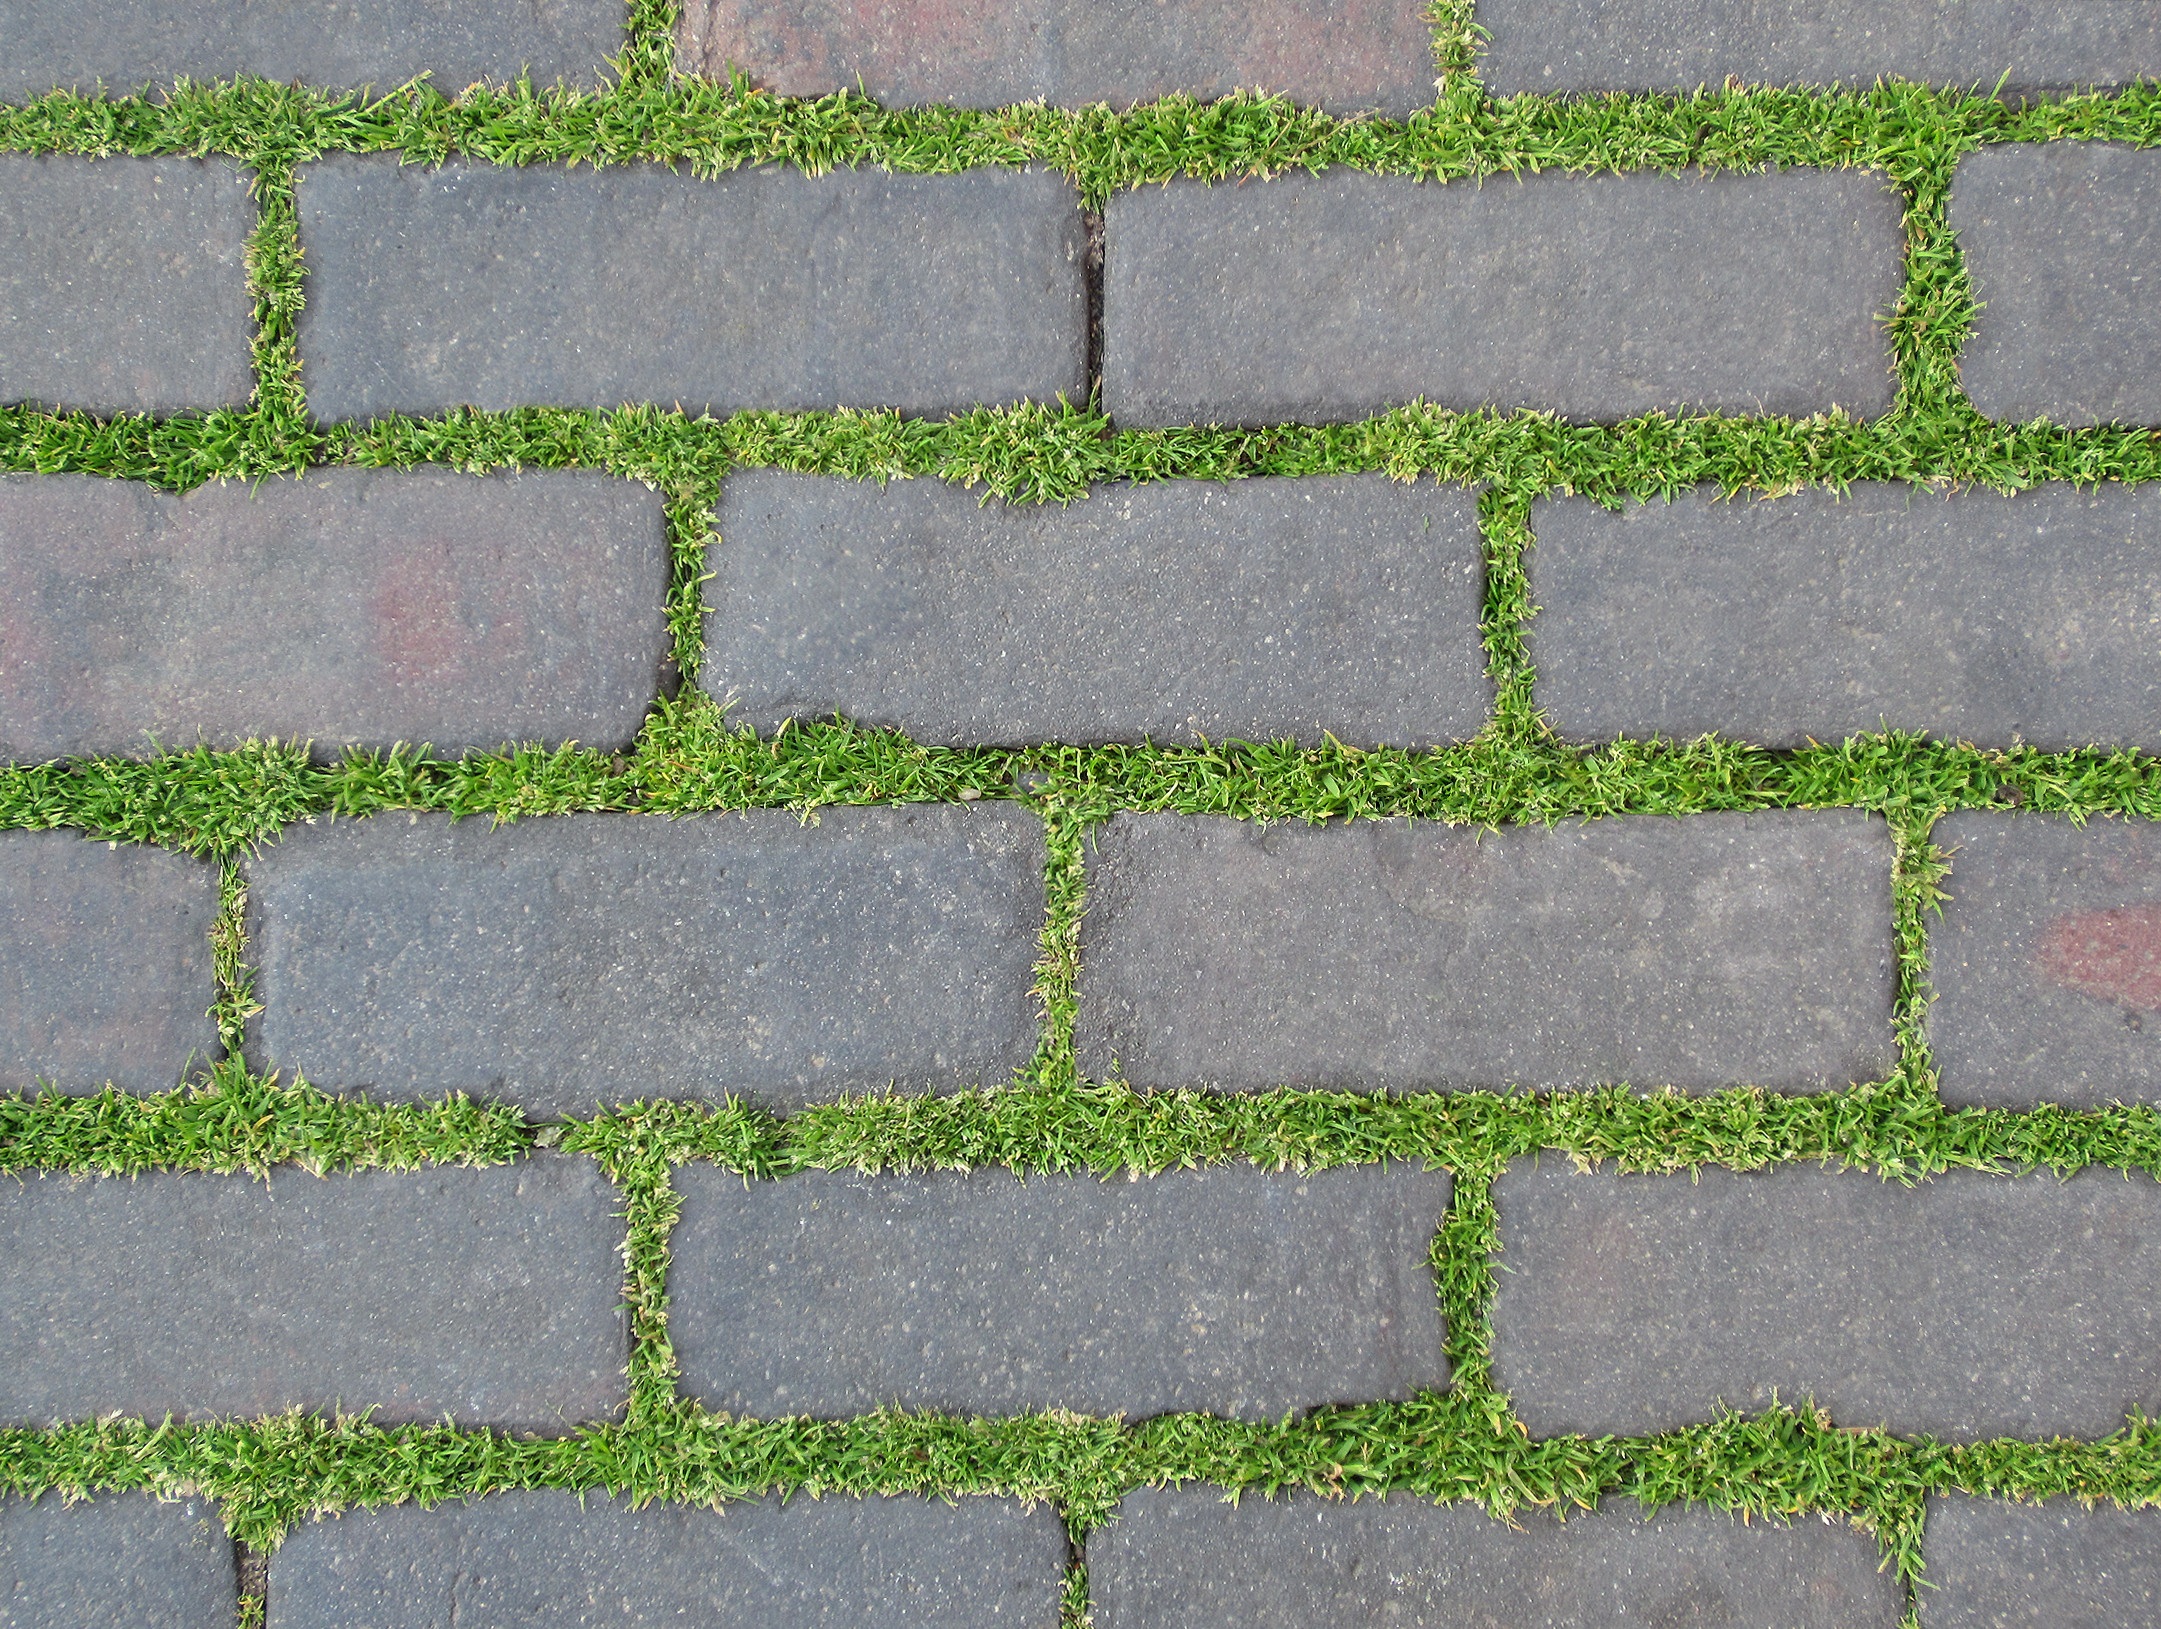
nature, grass, plant, ground, texture, floor, cobblestone, wall, stone, asphalt, pavement, environment, pattern, green, soil, stone wall, brick, material, life, net, bricks, hope, brickwork, romania, bucharest, flooring, road surface, outdoor structure